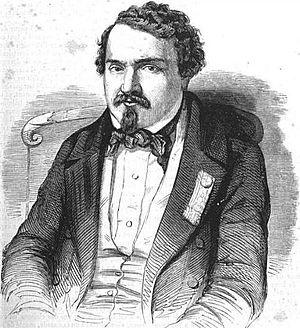
Caussidière.